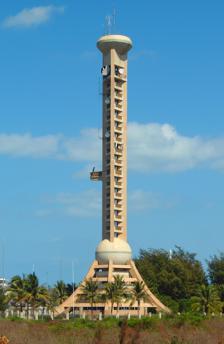
Building: Baishamen Lighthouse
Country: China
Year built: 2000
Lighthouse Baishamen Lighthouse Báishā Mén Baishamen Lighthouse Location Haidian Island , Haikou Hainan, China Coordinates 20°04′17″N 110°18′51″E / 20.071366°N 110.314068°E / 20.071366; 110.314068 Tower Constructed 2000 Construction concrete Height 236 feet (72 m) Shape triangular prism tower rising from a 4-story hexagonal basement Markings white tower Light First lit c. 2000 Focal height 256 feet (78 m) Range 18 nautical miles (33 km; 21 mi) Characteristic Fl W 6s. Baishamen Lighthouse ( Chinese : 白沙门灯塔 ), located on Haidian Island , Haikou, in the province of Hainan, China, is the sixth tallest lighthouse in the world, and the second tallest in China. Rising from a three-storey hexagonal base, the structure is 236 feet (72 m) tall. This active lighthouse has a focal plane of 256 feet (78 m) and sends out a white flash every six seconds. The triangular, cylindrical tower and base are made entirely of white concrete. It serves as a landfall light for the city of Haikou, and is located on the east side of the entrance to Haikou Bay , the harbor of Haikou on the northeast shore of Haidian Island. See also China portal Engineering portal List of lighthouses in China List of tallest lighthouses in the world Mulantou Lighthouse – the tallest lighthouse in China References